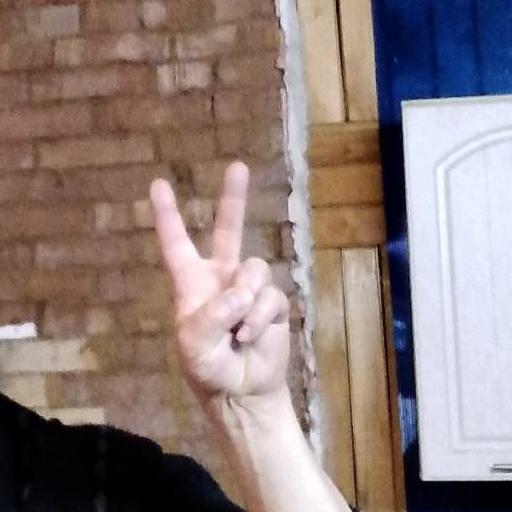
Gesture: peace